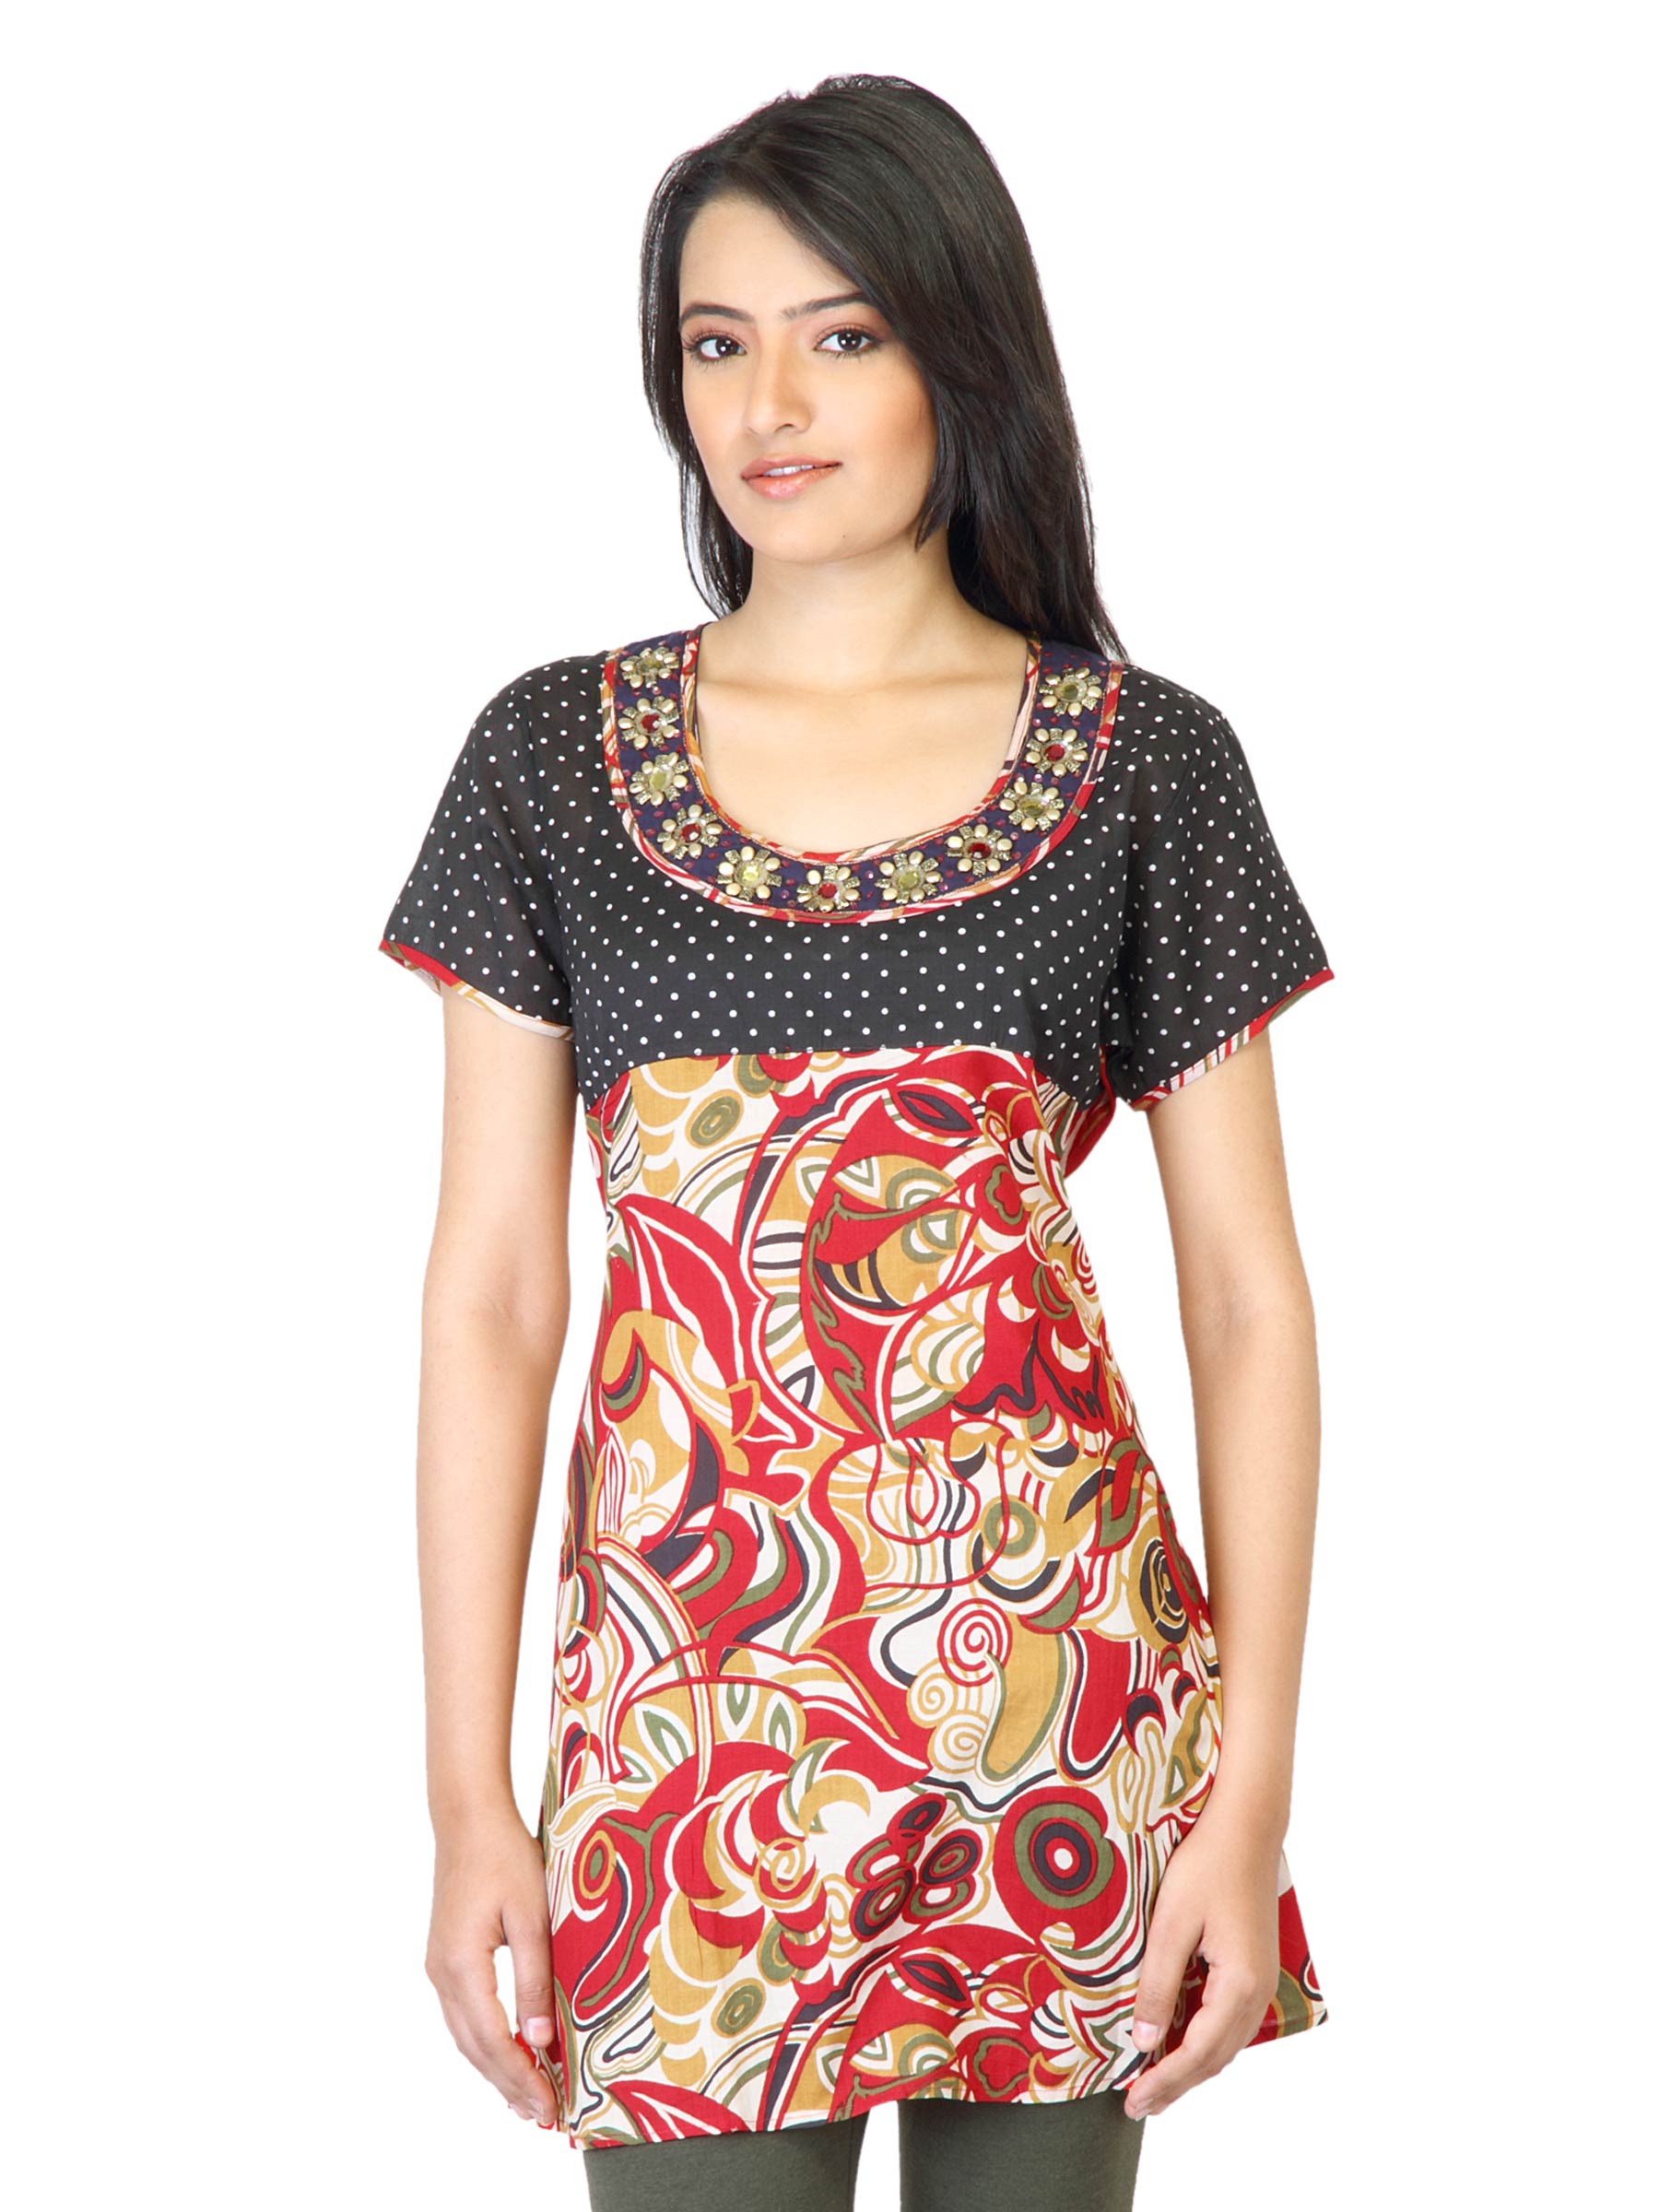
Aneri Women Twinkle Black Kurti
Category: Apparel / Topwear / Kurtis
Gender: Women
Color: Black
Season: Fall 2011
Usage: Ethnic